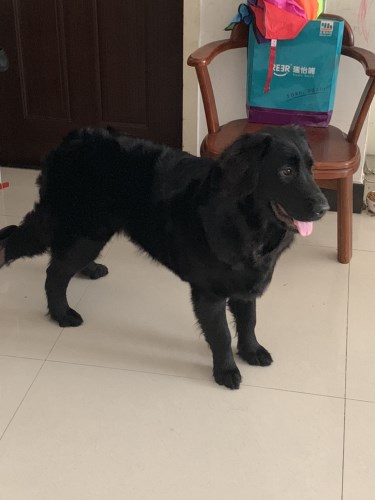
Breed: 5355-n000126-golden_retriever